Hector A. Cafferata Jr.

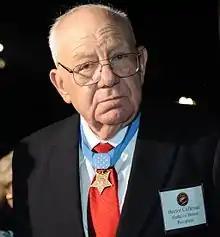
Cafferata at a reception at Marine Barracks Washington on July 23, 2010

When a live grenade fell into the shallow entrenchment occupied by his wounded fellow Marines, he grabbed it and hurled it away — saving the lives of many, but suffering severe wounds. Finally, he was seriously wounded by a sniper, but was rescued by other Marines.